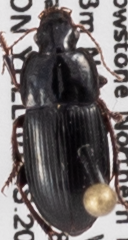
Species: Harpalus opacipennis
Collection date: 2018-07-12
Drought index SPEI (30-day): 0.662
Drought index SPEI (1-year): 2.09
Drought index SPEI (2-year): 0.992